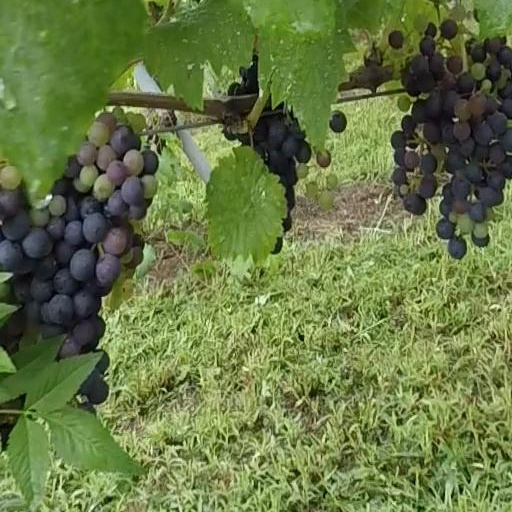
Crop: grape